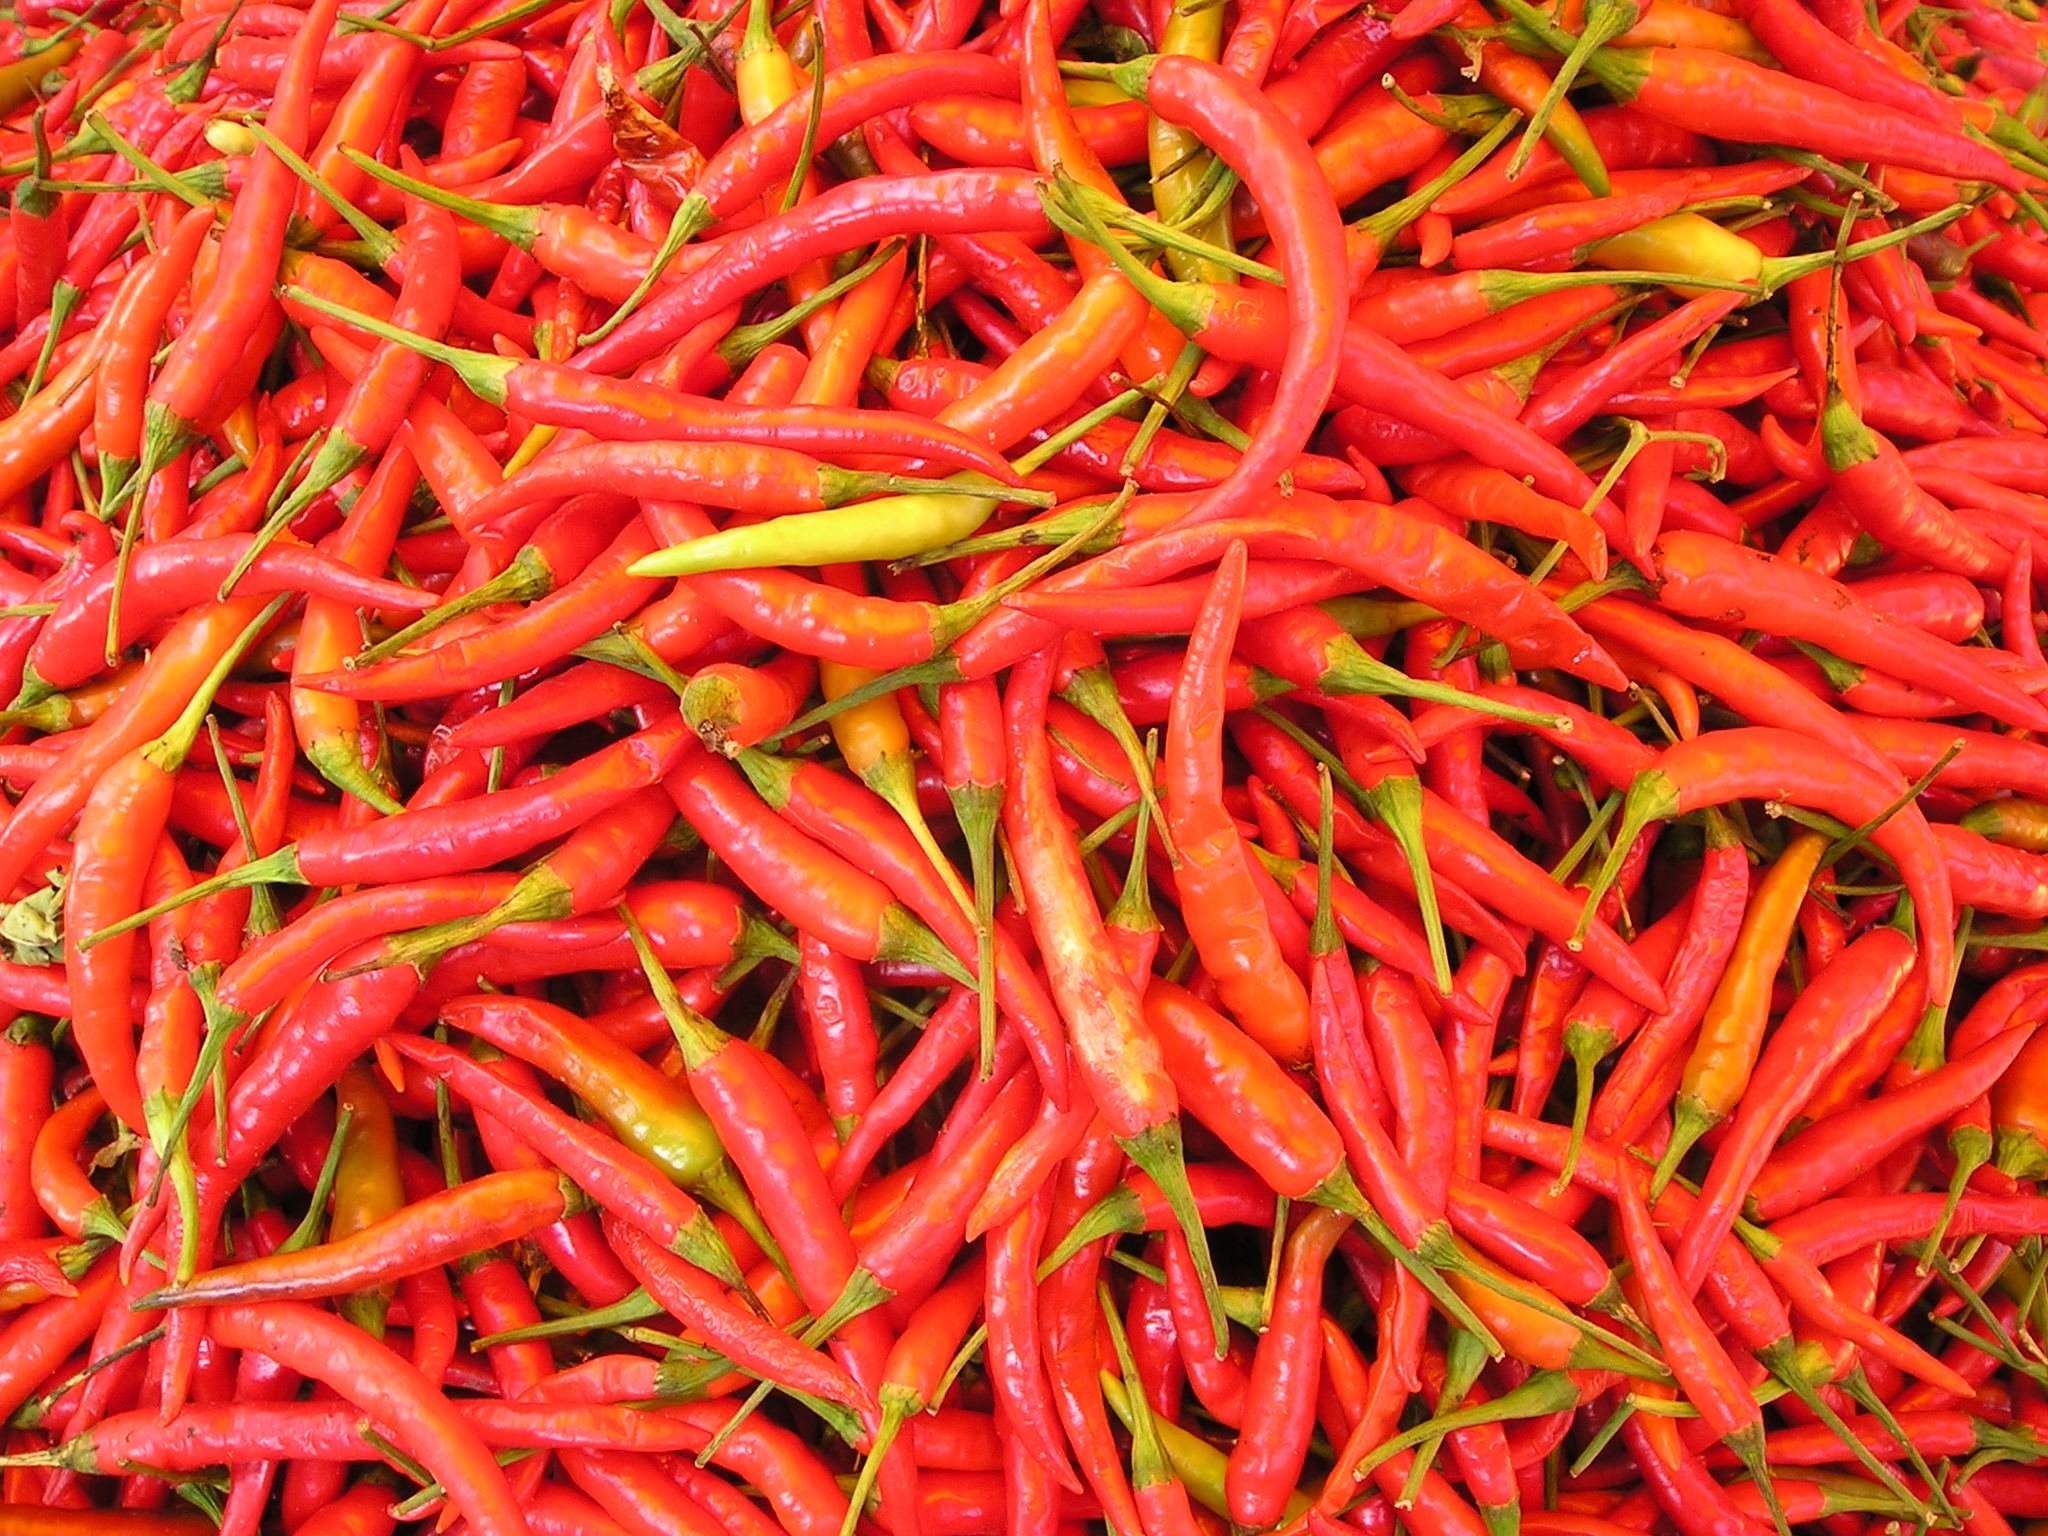
plant, food, red, produce, vegetable, fresh, vegetables, capsicum, flowering plant, chili peppers, chili pepper, cayenne pepper, land plant, bird's eye chili, malagueta pepper, peperoncini, bell peppers and chili peppers, tabasco pepper